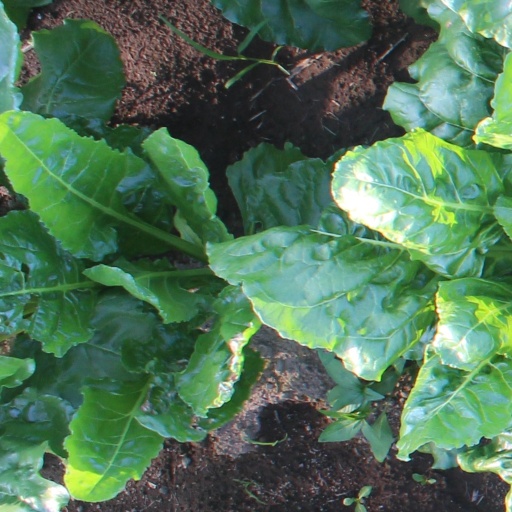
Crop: sugar beet